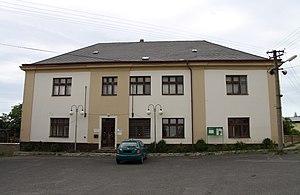
Drahlín est une commune du district de Příbram, dans la région de Bohême-Centrale, en République tchèque. Sa population s'élevait à 557 habitants en 2020.